Ashlyn Harris

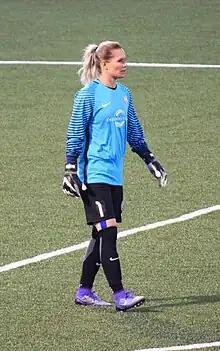
Harris with the Orlando Pride during a match against WNY Flash at Sahlen's Stadium on June 11, 2016.

In a match against the Chicago Red Stars on August 2, Harris sustained a concussion and missed two games. She was officially cleared to play on August 20 and appeared in the Spirit's semifinal game against the Seattle Reign on August 25. The Spirit lost the match 2–1, eliminating them from the playoffs. Harris was nominated for NWSL Goalkeeper of the Year for the 2014 season.